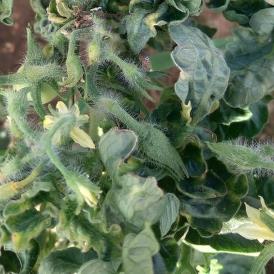
Crop: Tomato
Condition: virosis-d